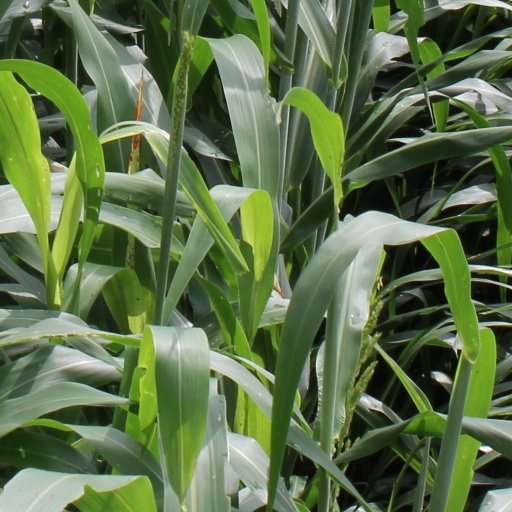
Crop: sorghum